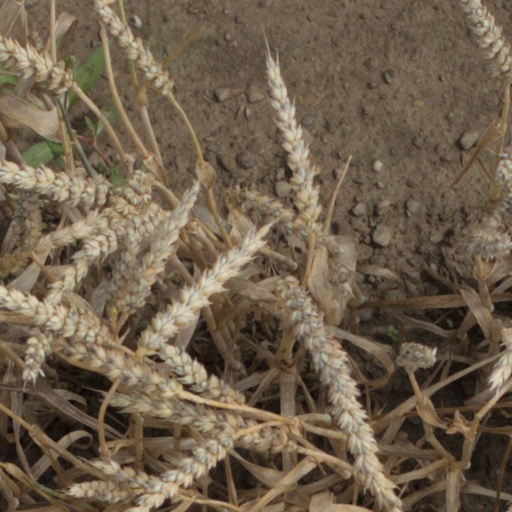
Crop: wheat